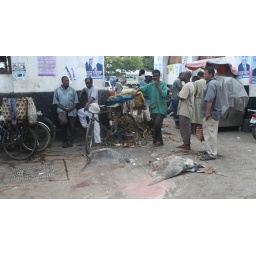
halloween and around town, fish market, door 006.jpgedit